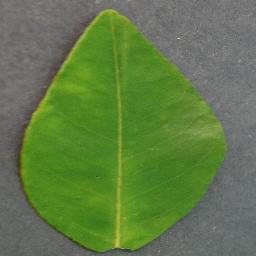
Label: Orange___Haunglongbing_(Citrus_greening)